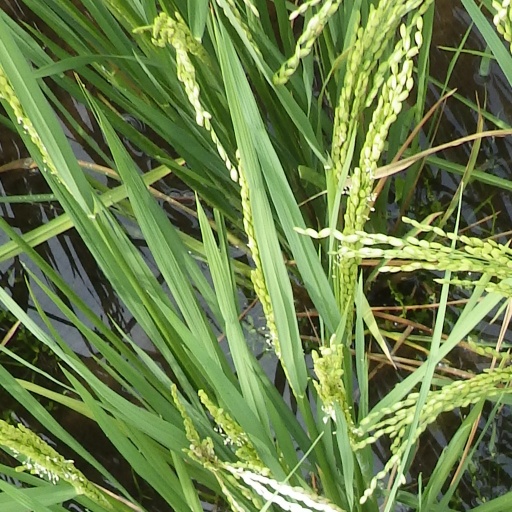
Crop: rice